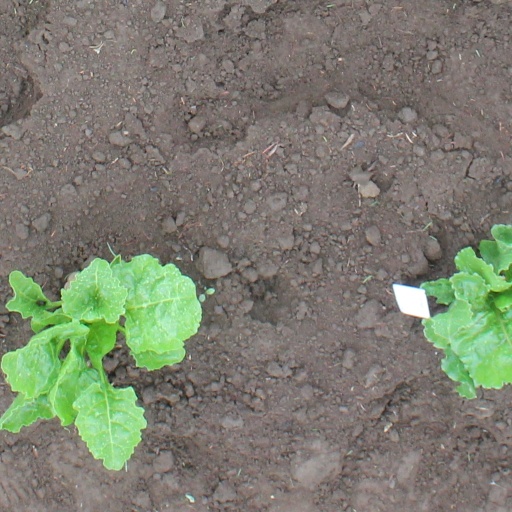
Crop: sugar beet